Crab trap

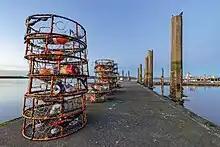
Stacks of West Coast style traps in Port Gardner Bay, Washington

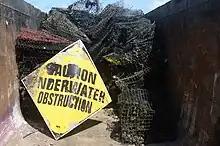
Pile of abandoned crab traps collected by volunteers as part of the Derelict Crab Trap Program in Louisiana

Crab traps are used to bait, lure, and catch crabs for commercial or recreational use. Crabbing or crab fishing is the recreational hobby and commercial occupation of fishing for crabs. Different types of traps are used depending on the type of crab being fished for, geographic location, and personal preference.